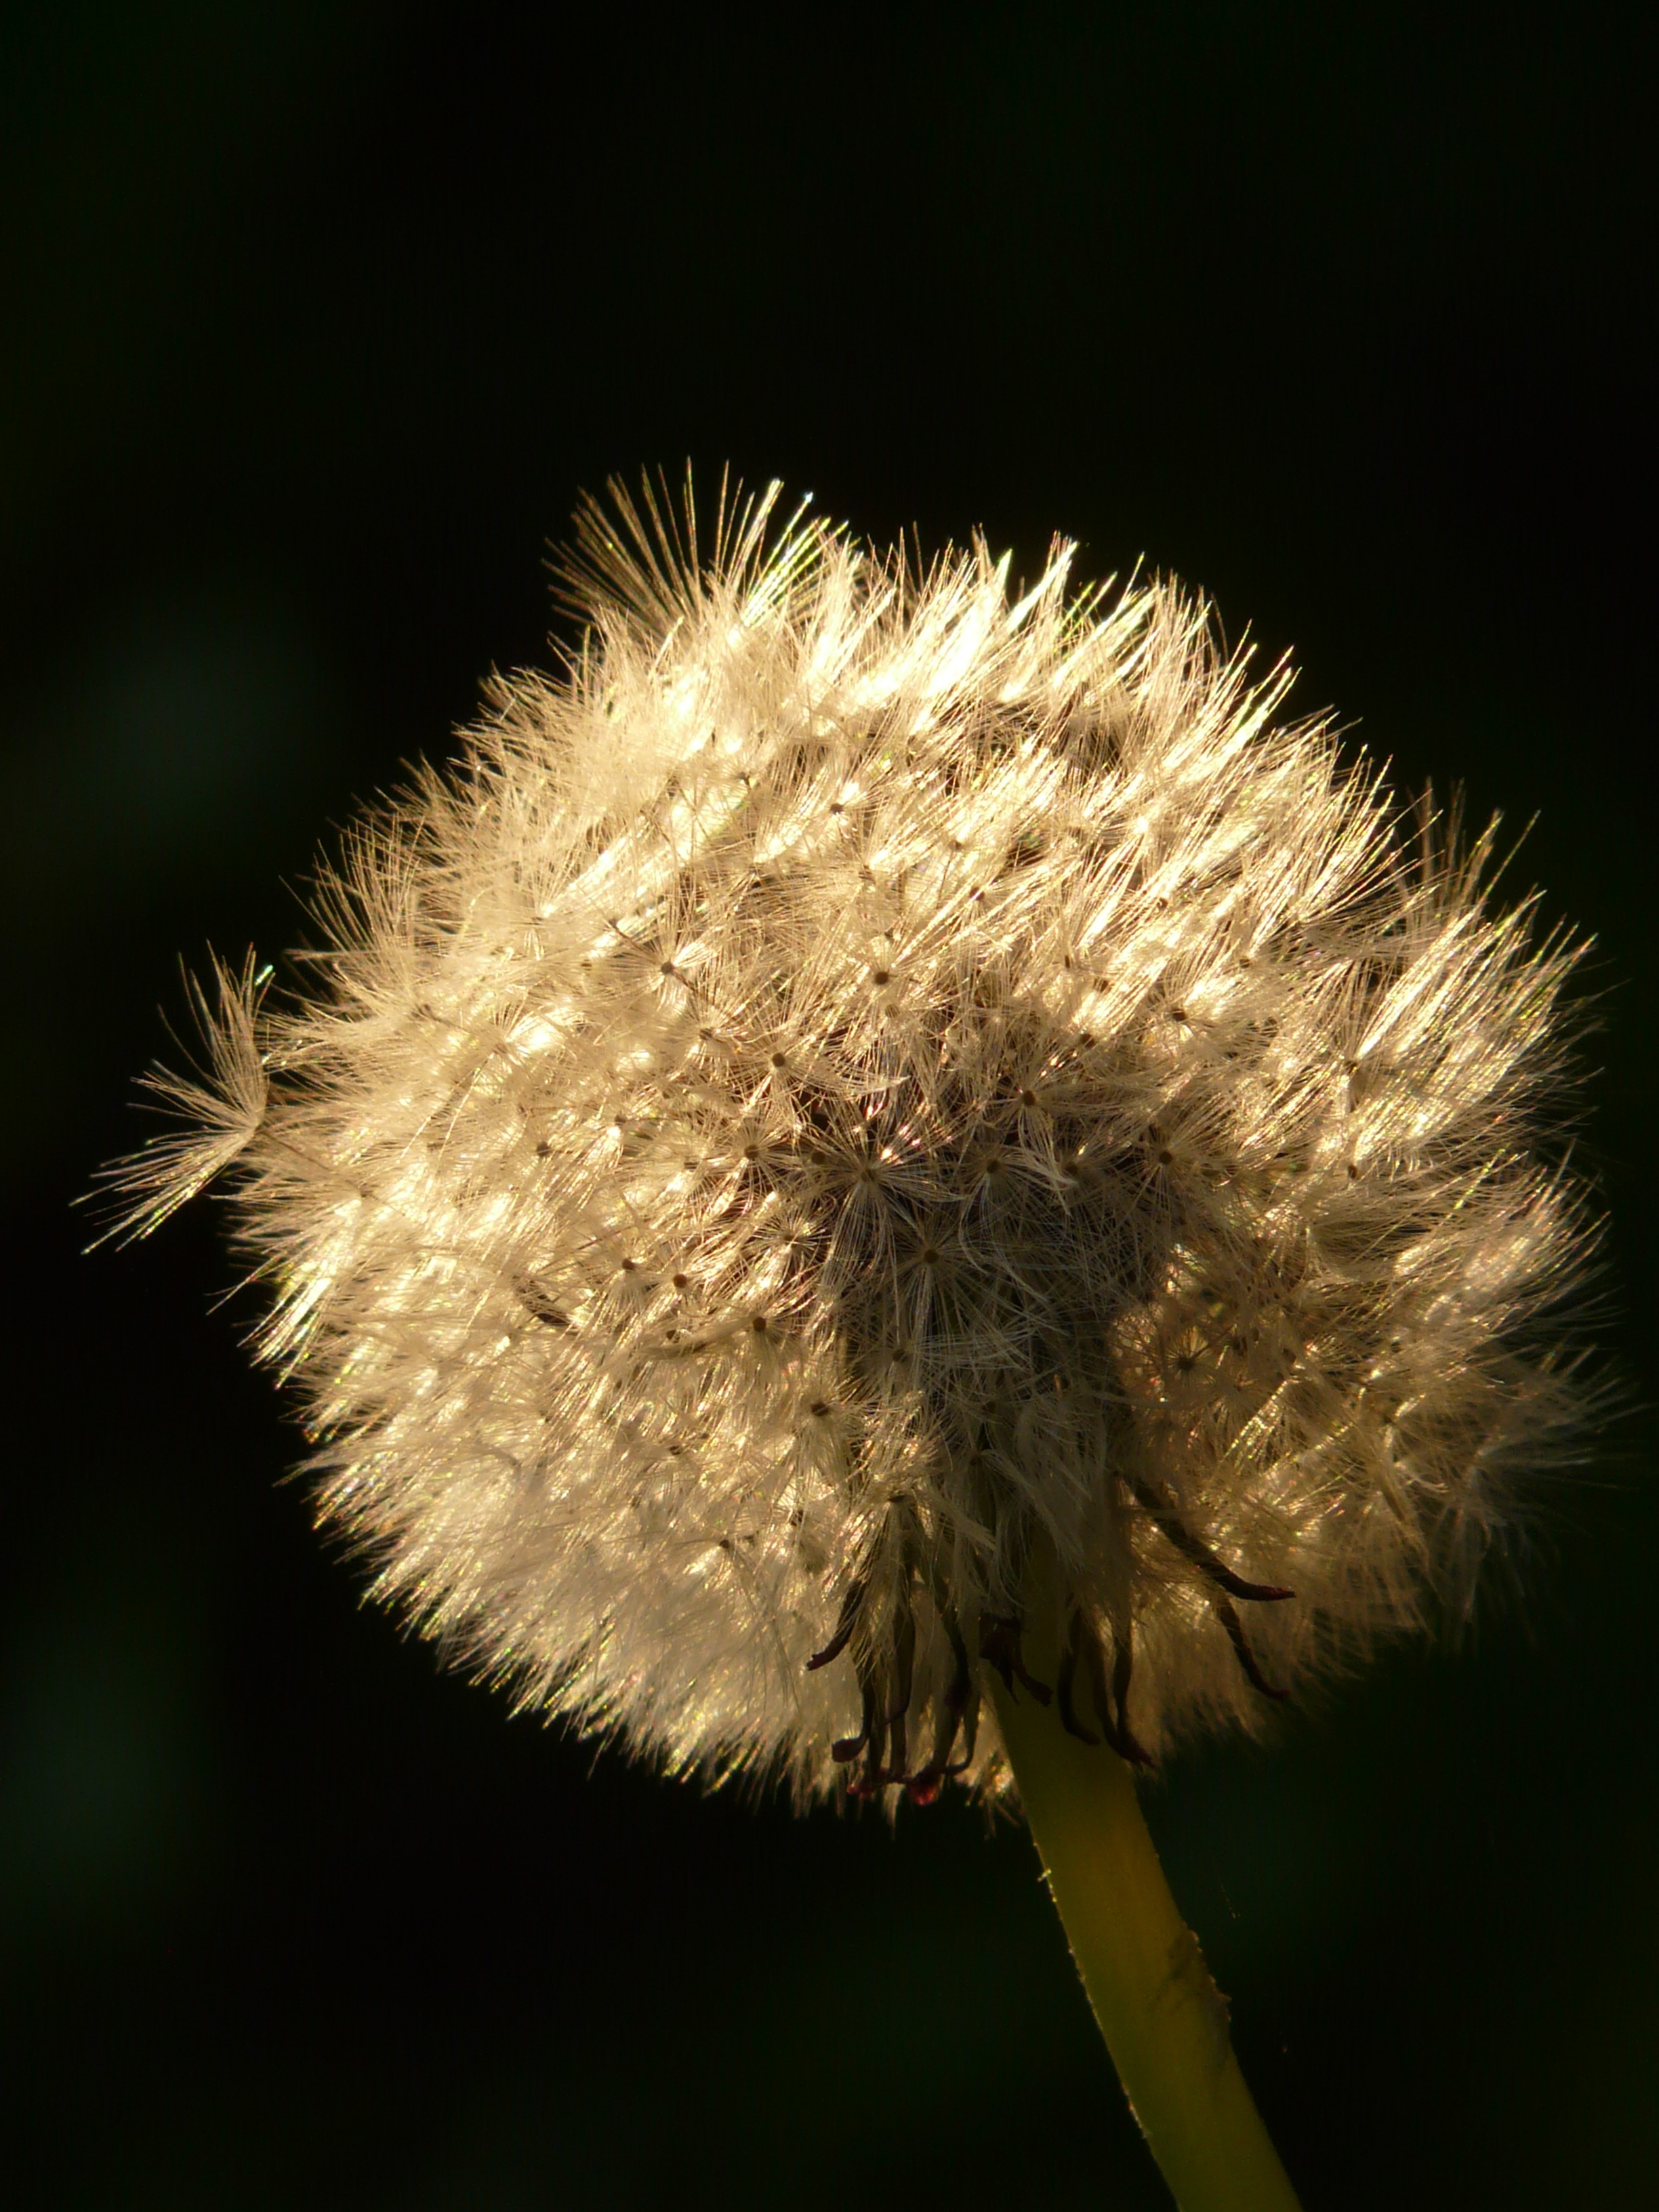
nature, grass, branch, plant, sun, photography, meadow, dandelion, sunlight, leaf, flower, spring, green, macro, close, flora, close up, seeds, back light, macro photography, flowering plant, daisy family, grass family, plant stem, land plant, thorns spines and prickles